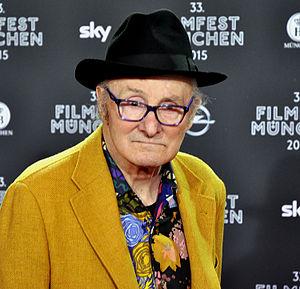
Herbert Achternbusch est un écrivain, peintre et cinéaste allemand né le 23 novembre 1938 à Munich.